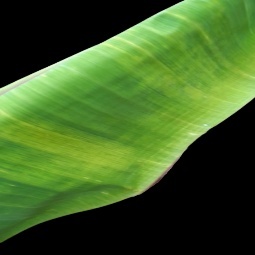
Label: Sulphur